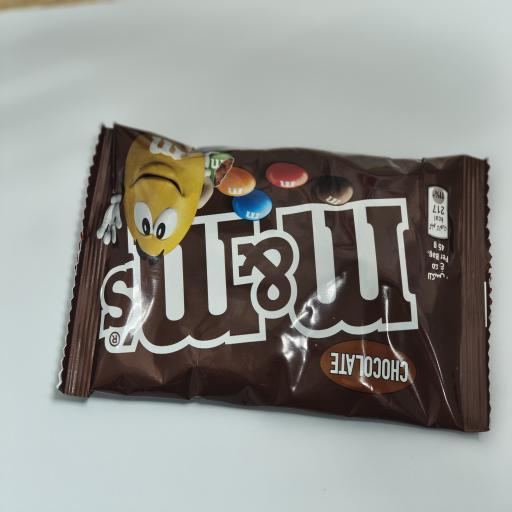
Label: plastics